Safaa Hadi

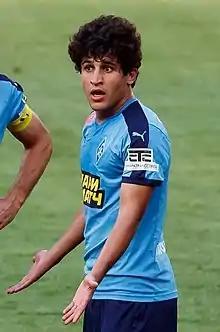
Hadi playing for Krylia Sovetov in 2020

Safaa Hadi Abdullah Al-Furaiji (born 14 October 1998) is an Iraqi footballer who plays as a midfielder for Iraq Stars League club Al-Quwa Al-Jawiya.